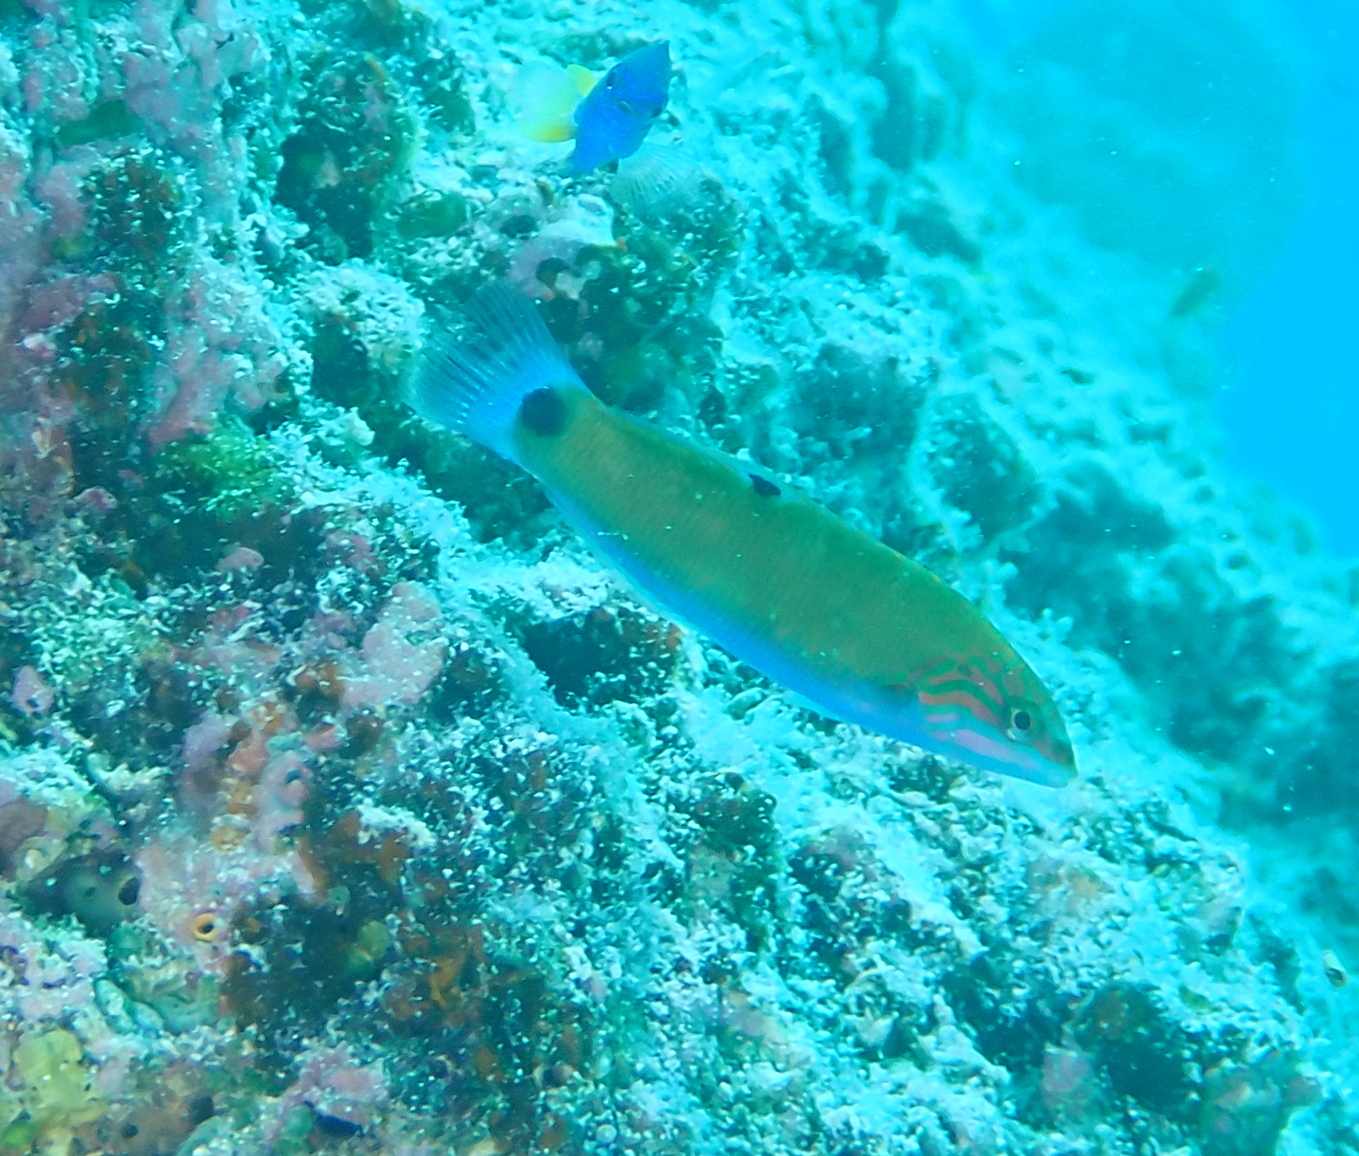
Thalassoma lunare (Moon Wrasse)